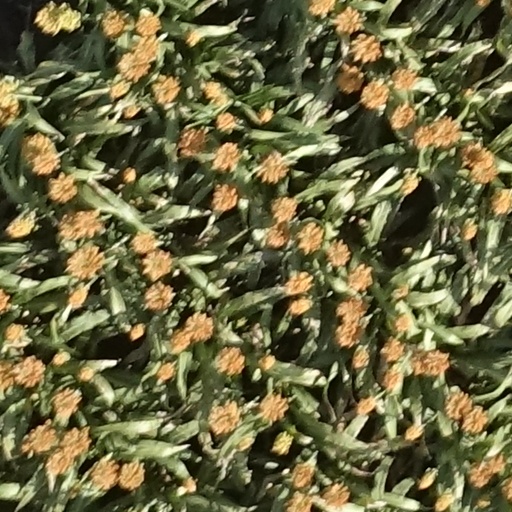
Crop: sorghum